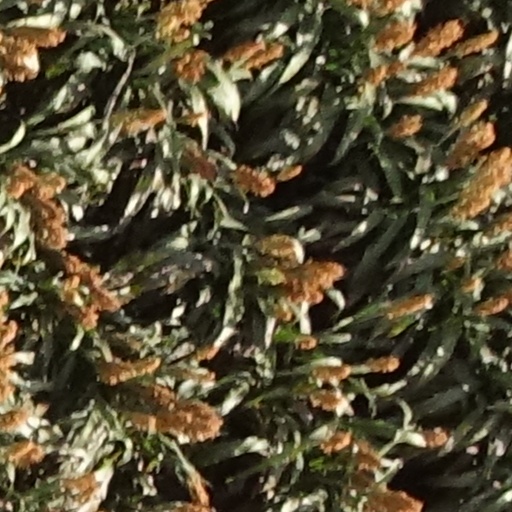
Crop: sorghum